Welshpool and Llanfair Light Railway No.1 The Earl and No.2 Countess

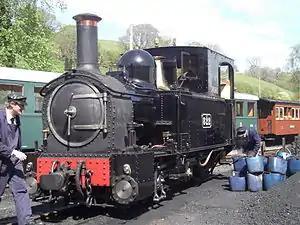
"The Earl" at Llanfair Caereinion

Welshpool and Llanfair Light Railway No. 1 "The Earl" and No. 2 "Countess" are narrow gauge steam locomotives. They were built by Beyer Peacock & Co. Ltd. at the Gorton Foundry, Manchester in 1902. They were delivered new to the Welshpool and Llanfair Light Railway in 1902, as No.1 The Earl and No.2 The Countess, where they continue to run today.